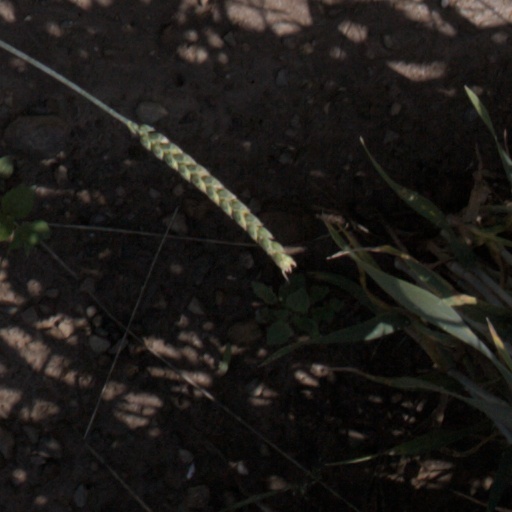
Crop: wheat